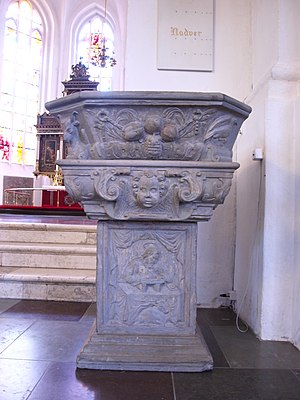
Sankt Nicolai Kirke (Kolding) / Interiør / Prædikestol
Døbefont
Døbefont i Sankt Nikolai Kirke (Kolding)
Sankt Nicolai Kirke er Koldings ældste kirke, bygget i 1200-tallet af røde munkesten og er beliggende på Nicolaiplads 3. Kirken har flere gange fået gennemgribende ombygninger, den har haft sit nuværende udseende siden 1886.